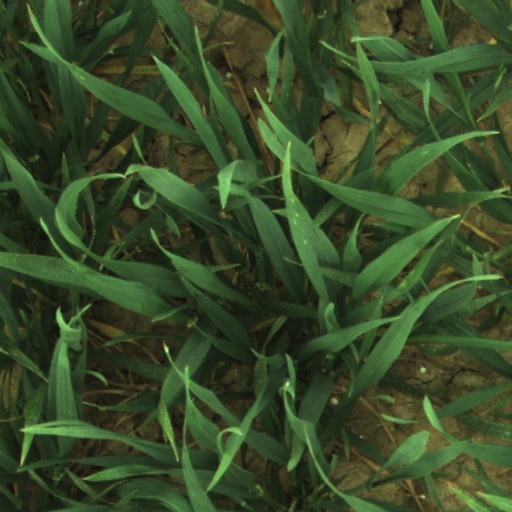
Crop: wheat